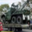
Label: truck